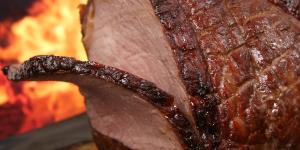
como asar carne